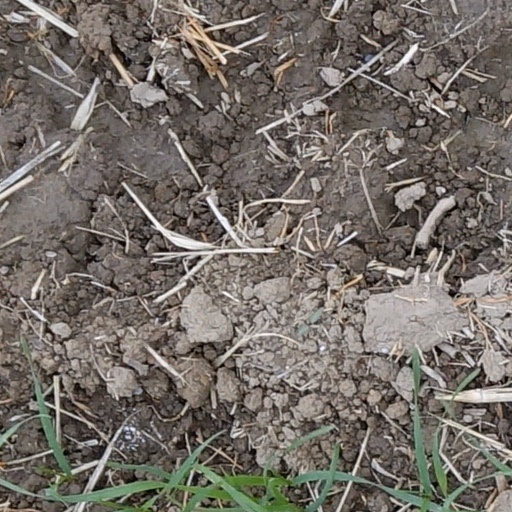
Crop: wheat